Mglin

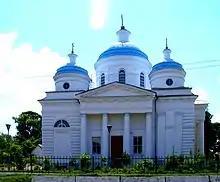
The Dormition Cathedral in Mglin

The Dormition Cathedral, built in 1815–1830 in the Neoclassical style, functions in the town.